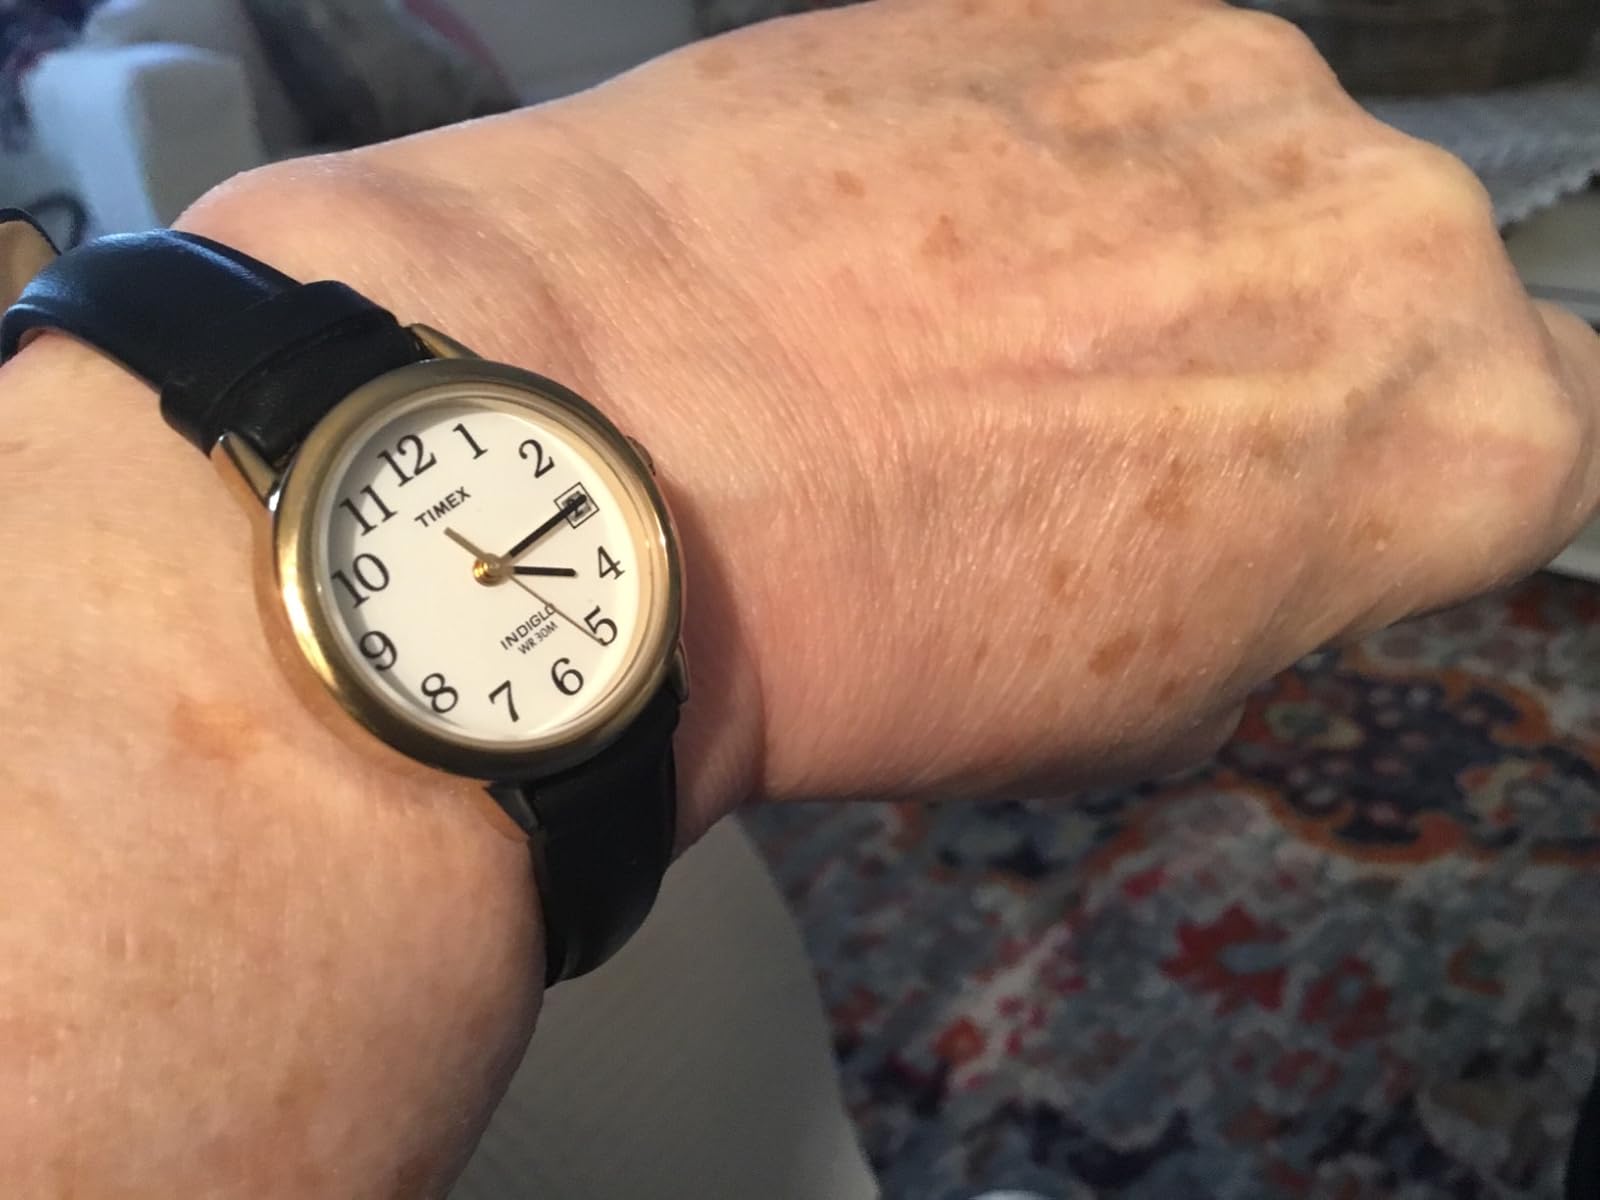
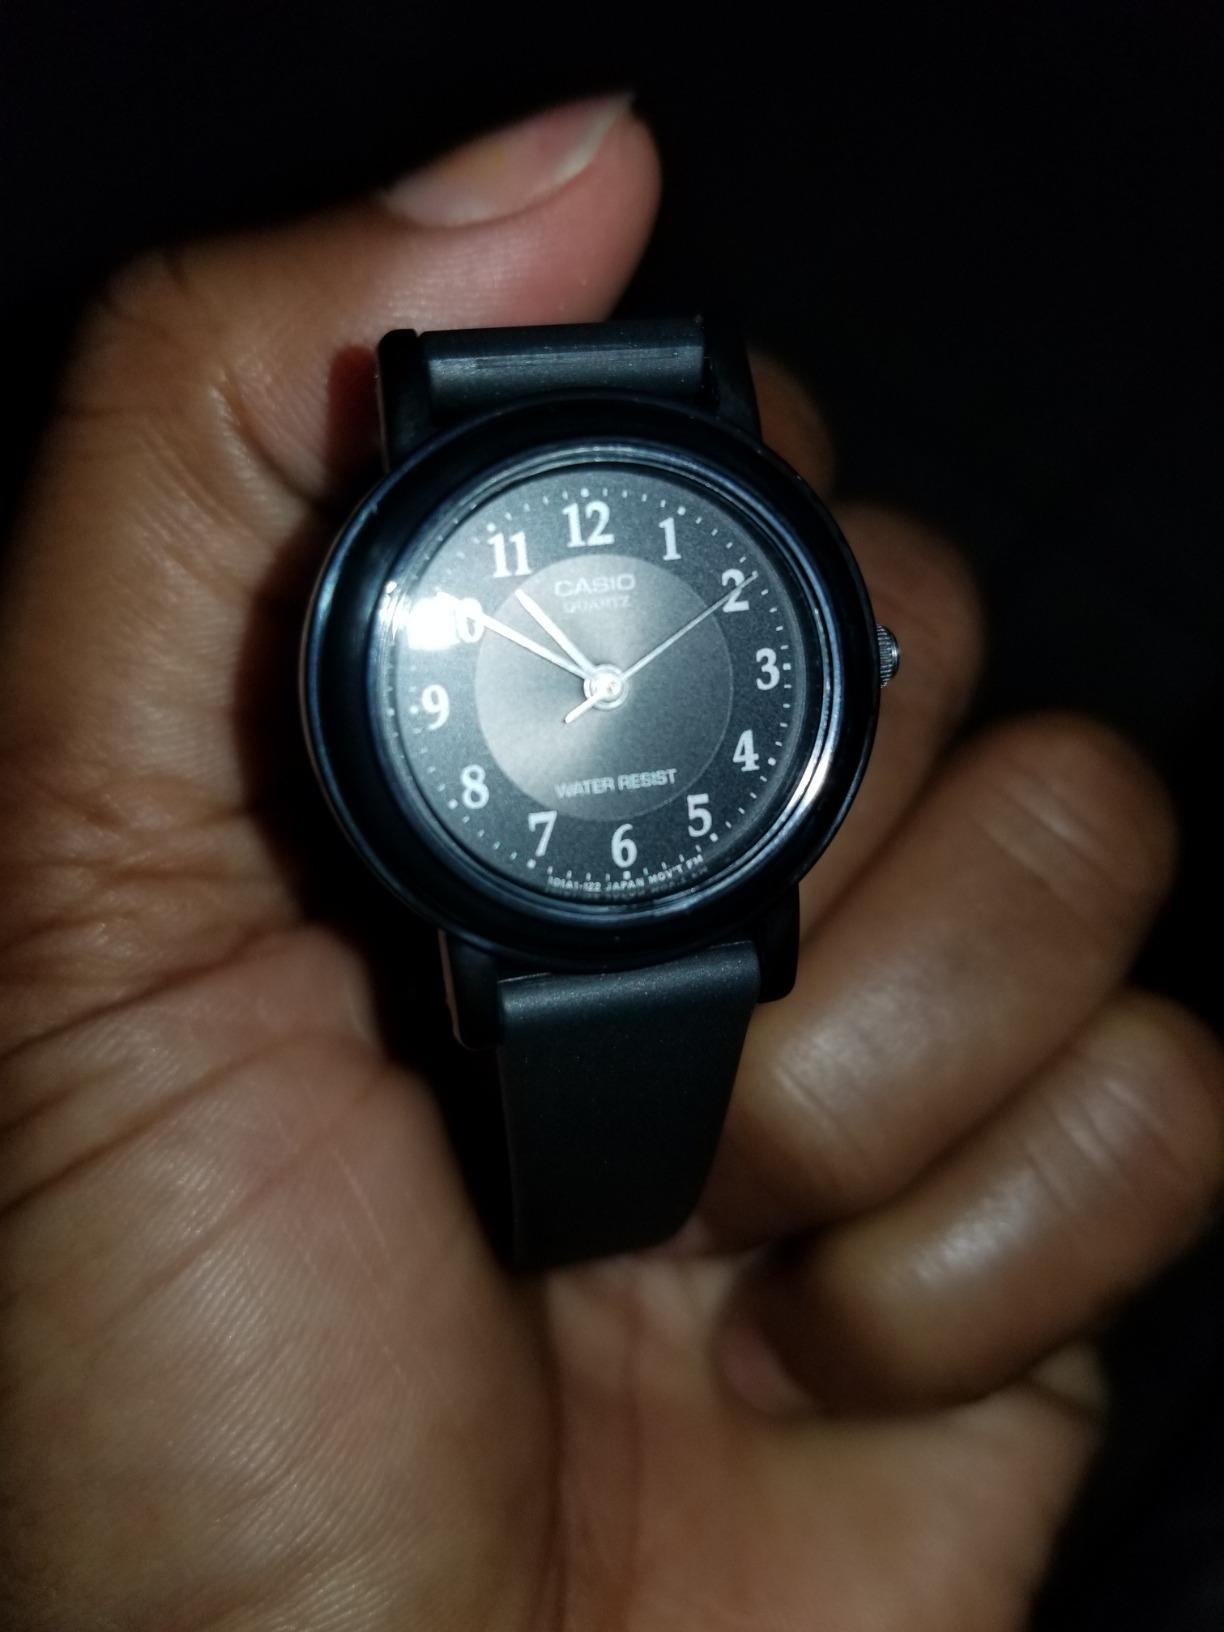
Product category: accessories_watch
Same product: no